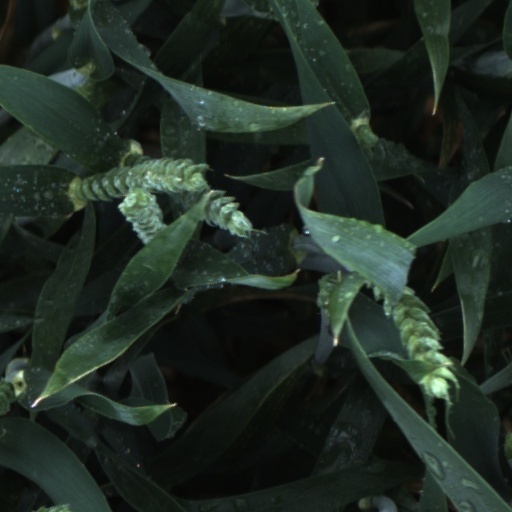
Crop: wheat